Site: brandenburg
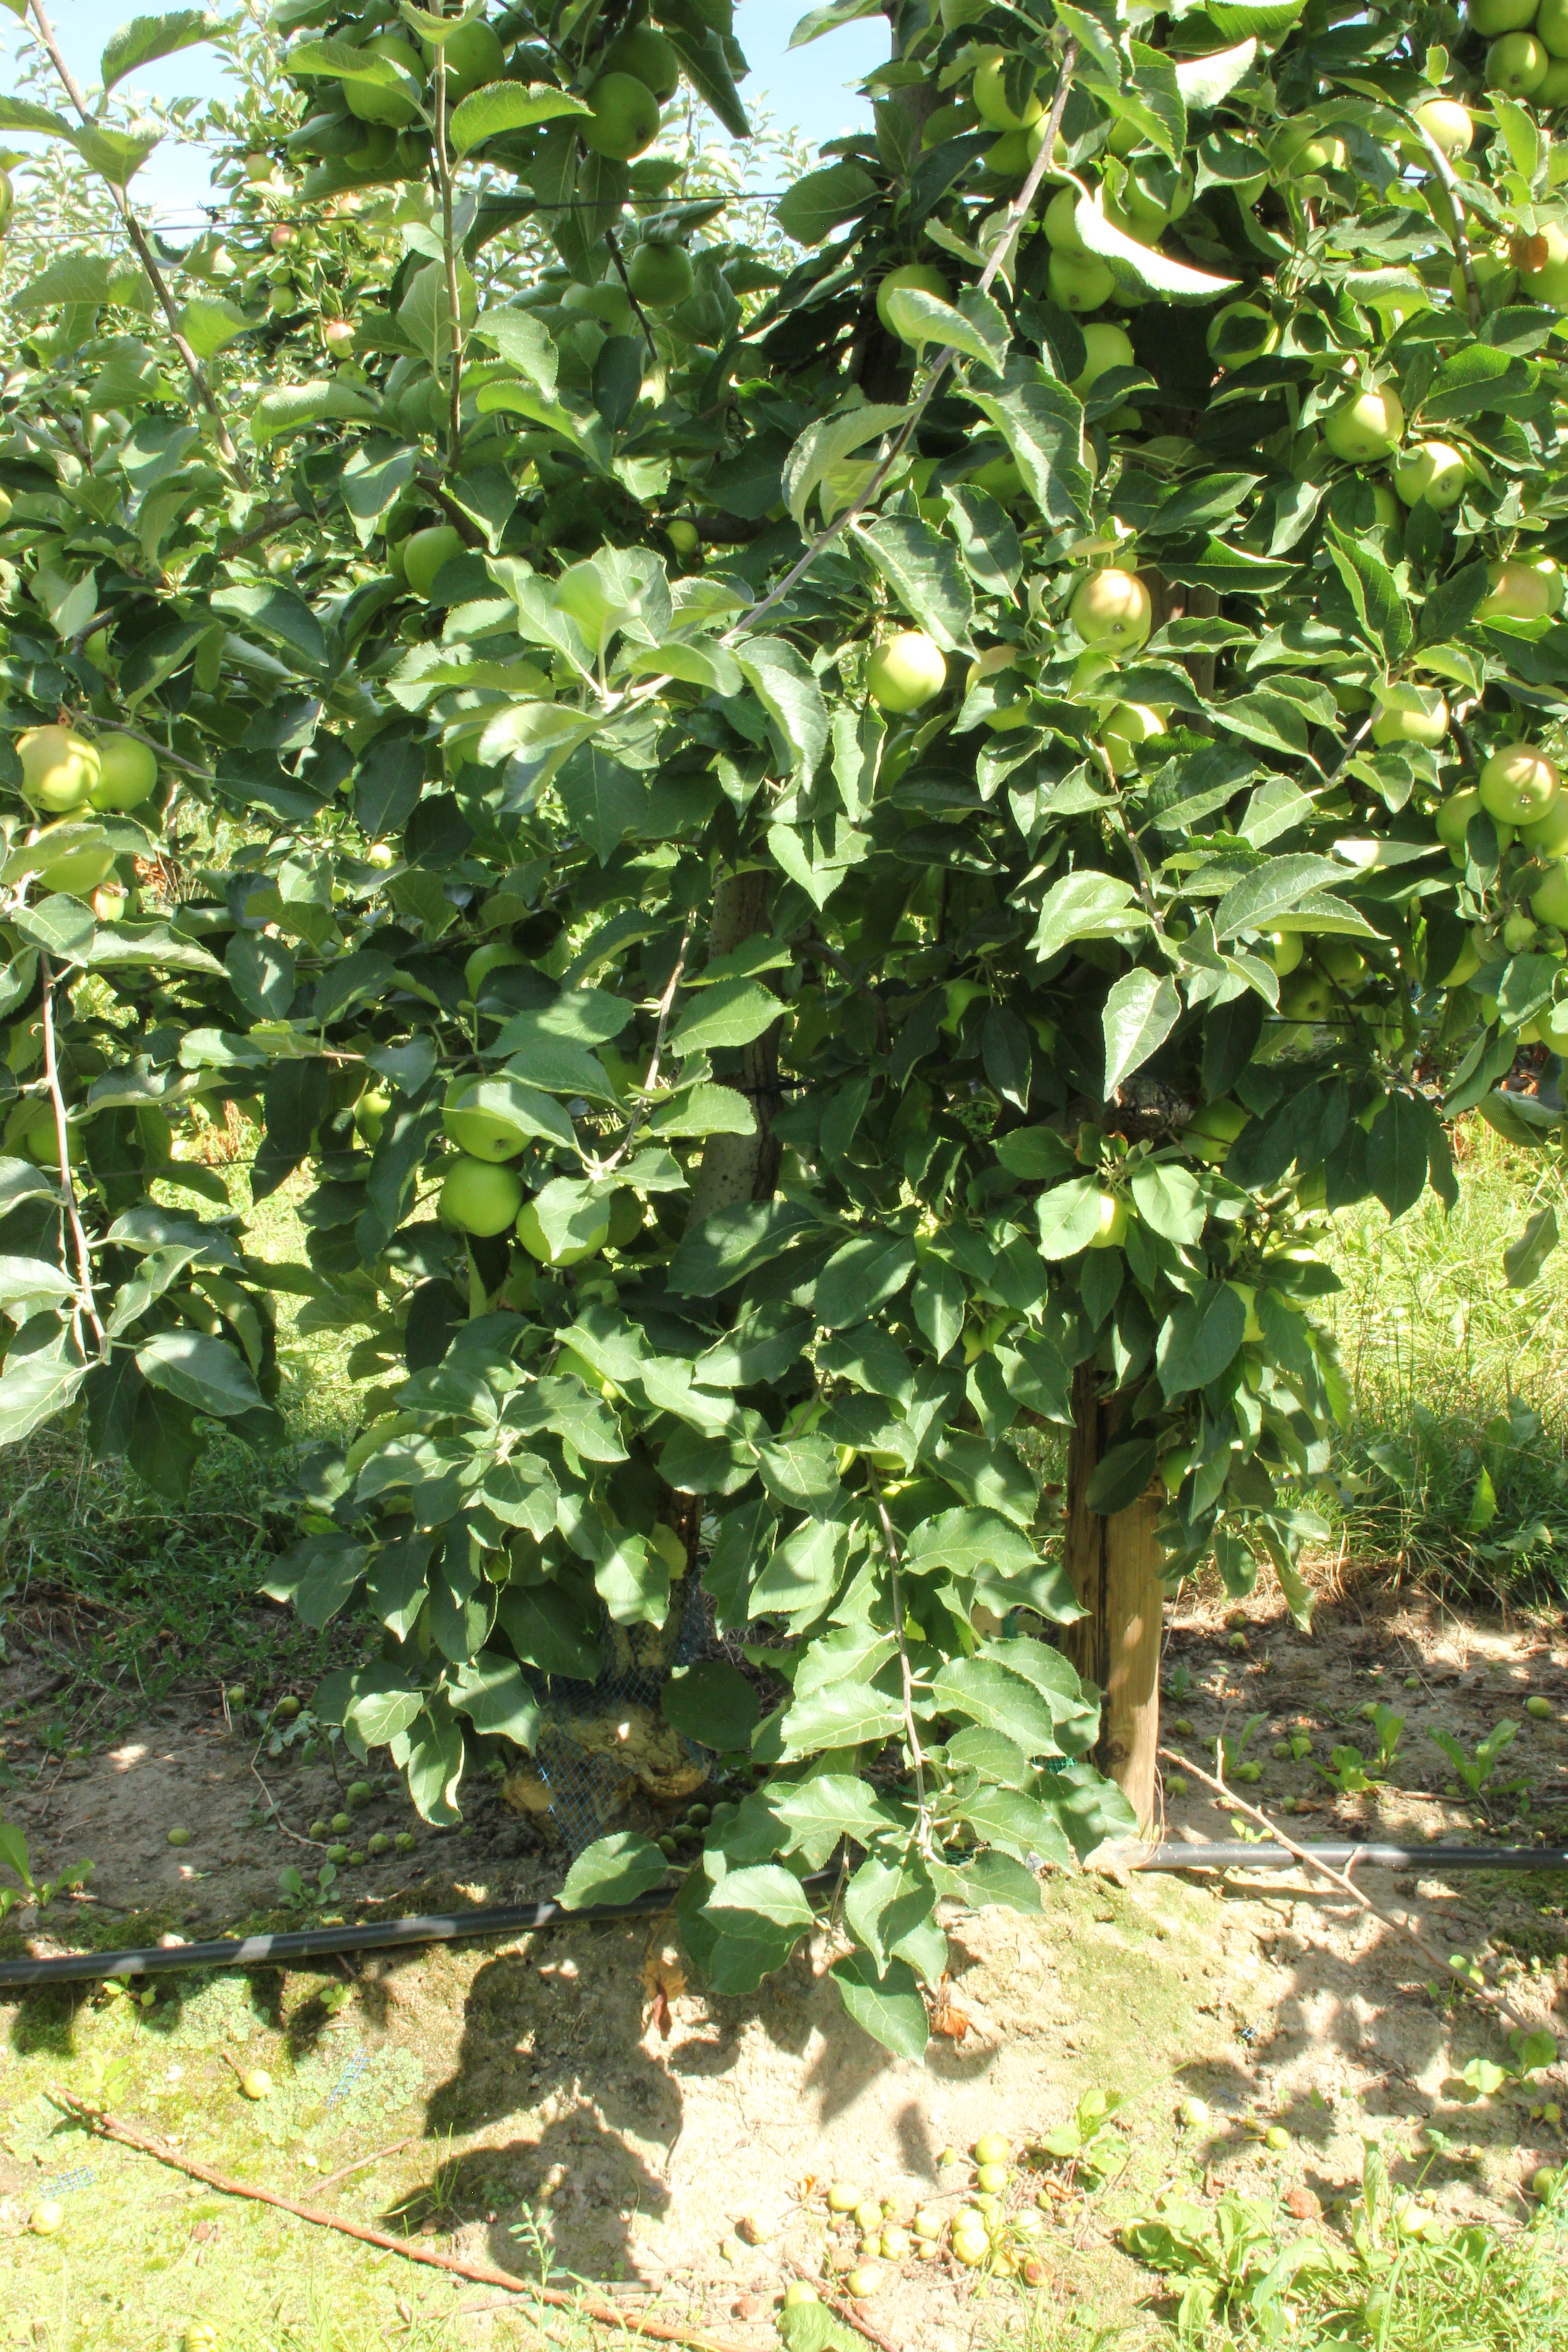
Growth stage (BBCH 77): Development of fruit